Muasdale

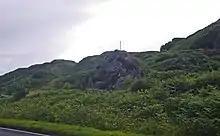
Vegetation covered rock outcrops at the northern edge of Muasdale

Muasdale is a hamlet on the western coast of the Kintyre Peninsula of Scotland. As of the year 2000 Muasdale had a population of 300. By the year 1750 the Roy map showed a coastal track along the west coast of Kintyre, even though the population level of the entire southern peninsula was very low.